Jill Scott (racing driver)

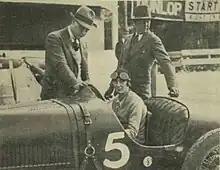
Scott driving a Bugatti in 1926

Jill Scott (21 May 1903 – 1974) was a British racing driver and aviator. She was described as "swashbuckling" and was a distinctive figure in motor racing, dressed in cherry-red from head-to-toe whenever she appeared at the race track.